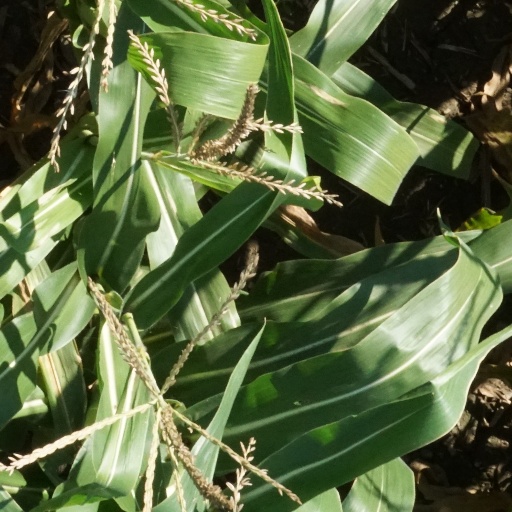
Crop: maize; corn